Yekaterinburg

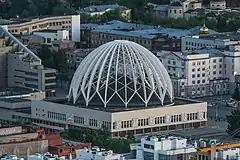
Yekaterinburg Circus.

In terms of the level of qualification of the graduates, Yekaterinburg's universities are among the leading in Russia, in particular in terms of the number of graduates representing the current managing elite of the country, Yekaterinburg universities are second only to the educational institutions of Moscow and Saint Petersburg. Currently, there are 20 state universities in the city, which currently holds a total of 140,000 students. In addition, there are 14 non-state institutions of higher education in the city, such as the Yekaterinburg Academy of Contemporary Art and the Yekaterinburg Theological Seminary. The prestigious architecture school, the Ural State Academy of Architecture and Arts, is also located within the city limits. Other institutions of higher education Ural State Pedagogical University, Ural State University of Forestry, Ural State University of Railway Transport, Ural State University of Economics, Military Institute of Artillery, Ural State Conservatory, Ural State Agricultural Academy, Ural State Law Academy, Ural State Medical University, Ural State Academy of Performing Arts, Ural Academy of Public Service, and Institute of International Relations.